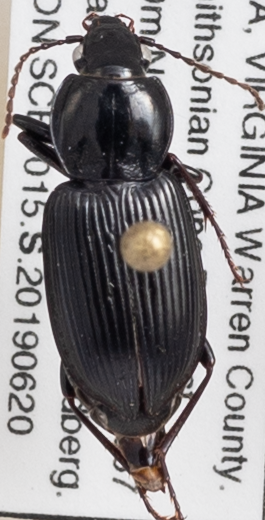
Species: Pterostichus mutus
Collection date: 2019-06-20
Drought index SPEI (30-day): -0.27
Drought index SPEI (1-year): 2.09
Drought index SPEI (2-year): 2.09